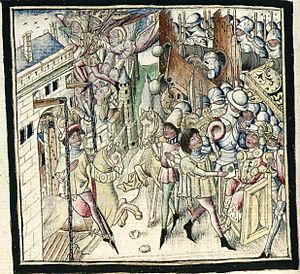
Champion des dames - Grenoble - Ms 352